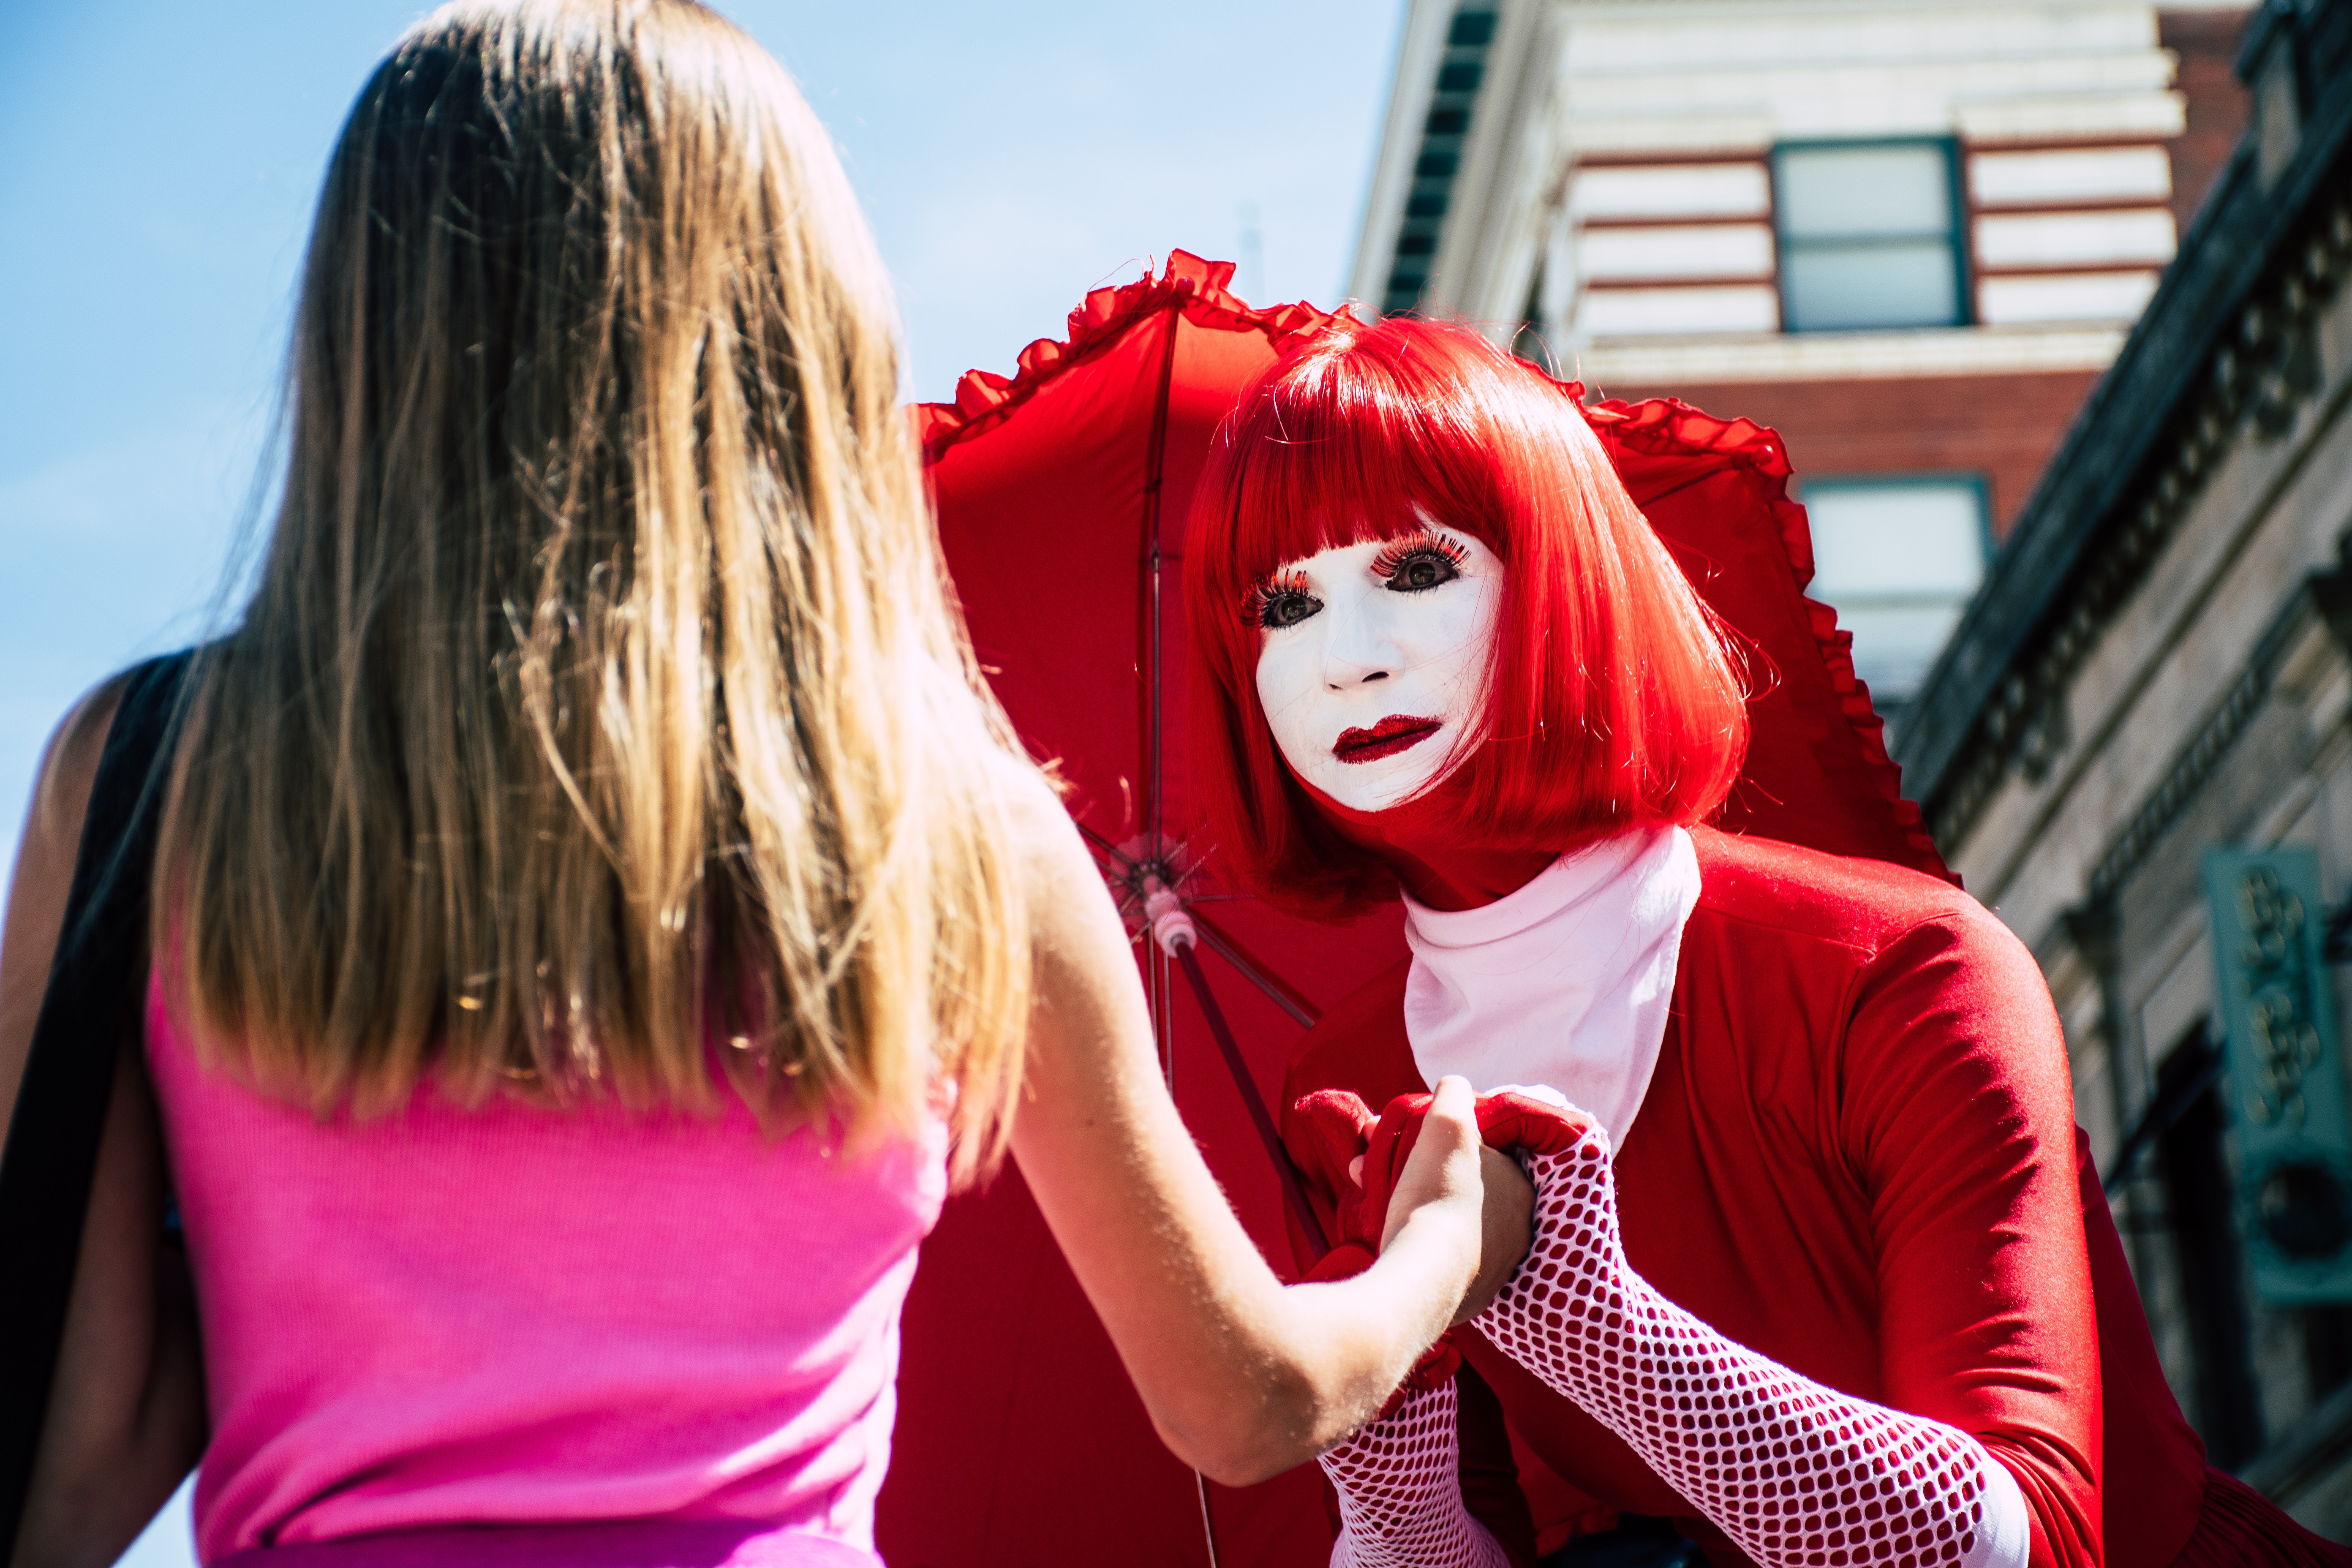
red, hair, pink, fun, red hair, fashion, blond, lip, smile, costume, mouth, photography, cosplay, magenta, hair coloring, photo shoot